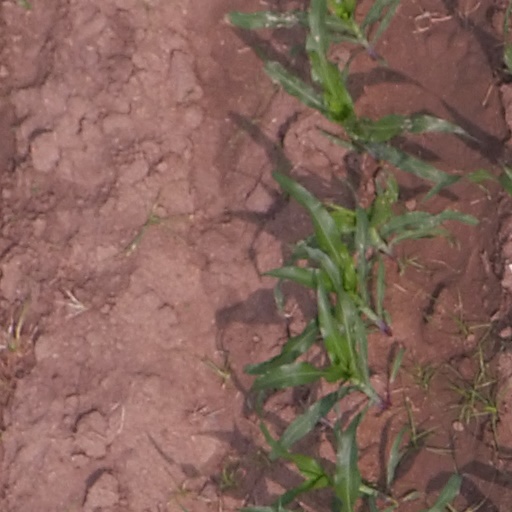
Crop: maize; corn